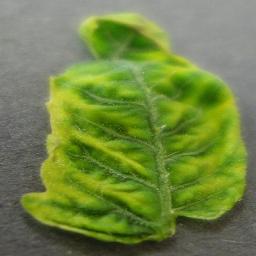
Label: Tomato___Tomato_Yellow_Leaf_Curl_Virus